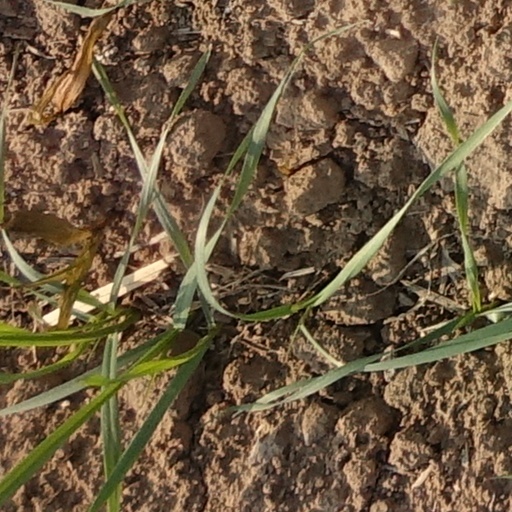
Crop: wheat